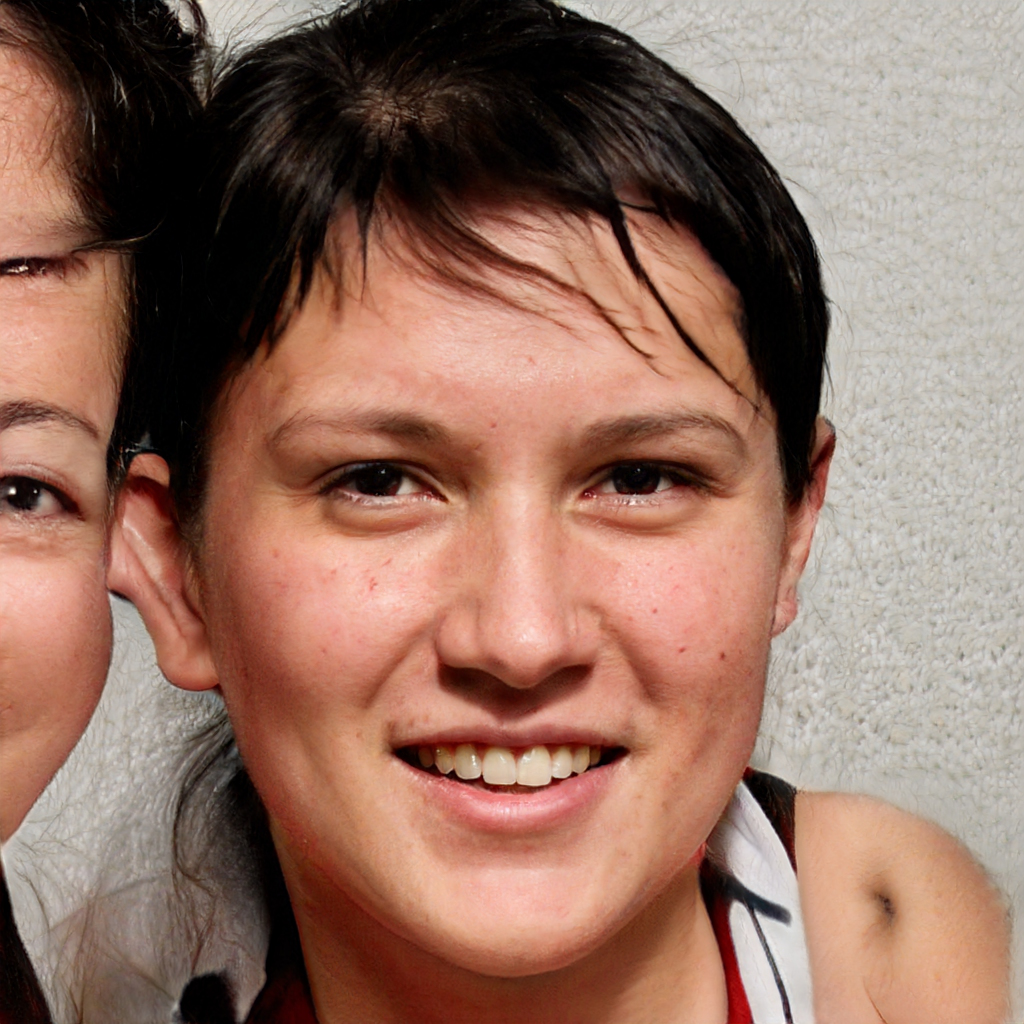
Gender: Female